Lawrence, New Zealand

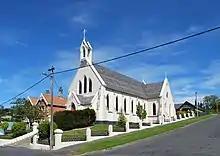
St Patrick's Roman Catholic Church, Lawrence, in 2011

The first Presbyterian services were held in the district in open air at Gabriel's Gully in July 1861 by layman John Gillies. By 1864 with the support of local congregation and the organisation of a soiree, enough money (including a donation of £50 from Gabriel Read) was raised to allow for the erection of a wooden church building at 7 Colonsay Street. The church's first permanent minister was the Reverend Dr James Copland.